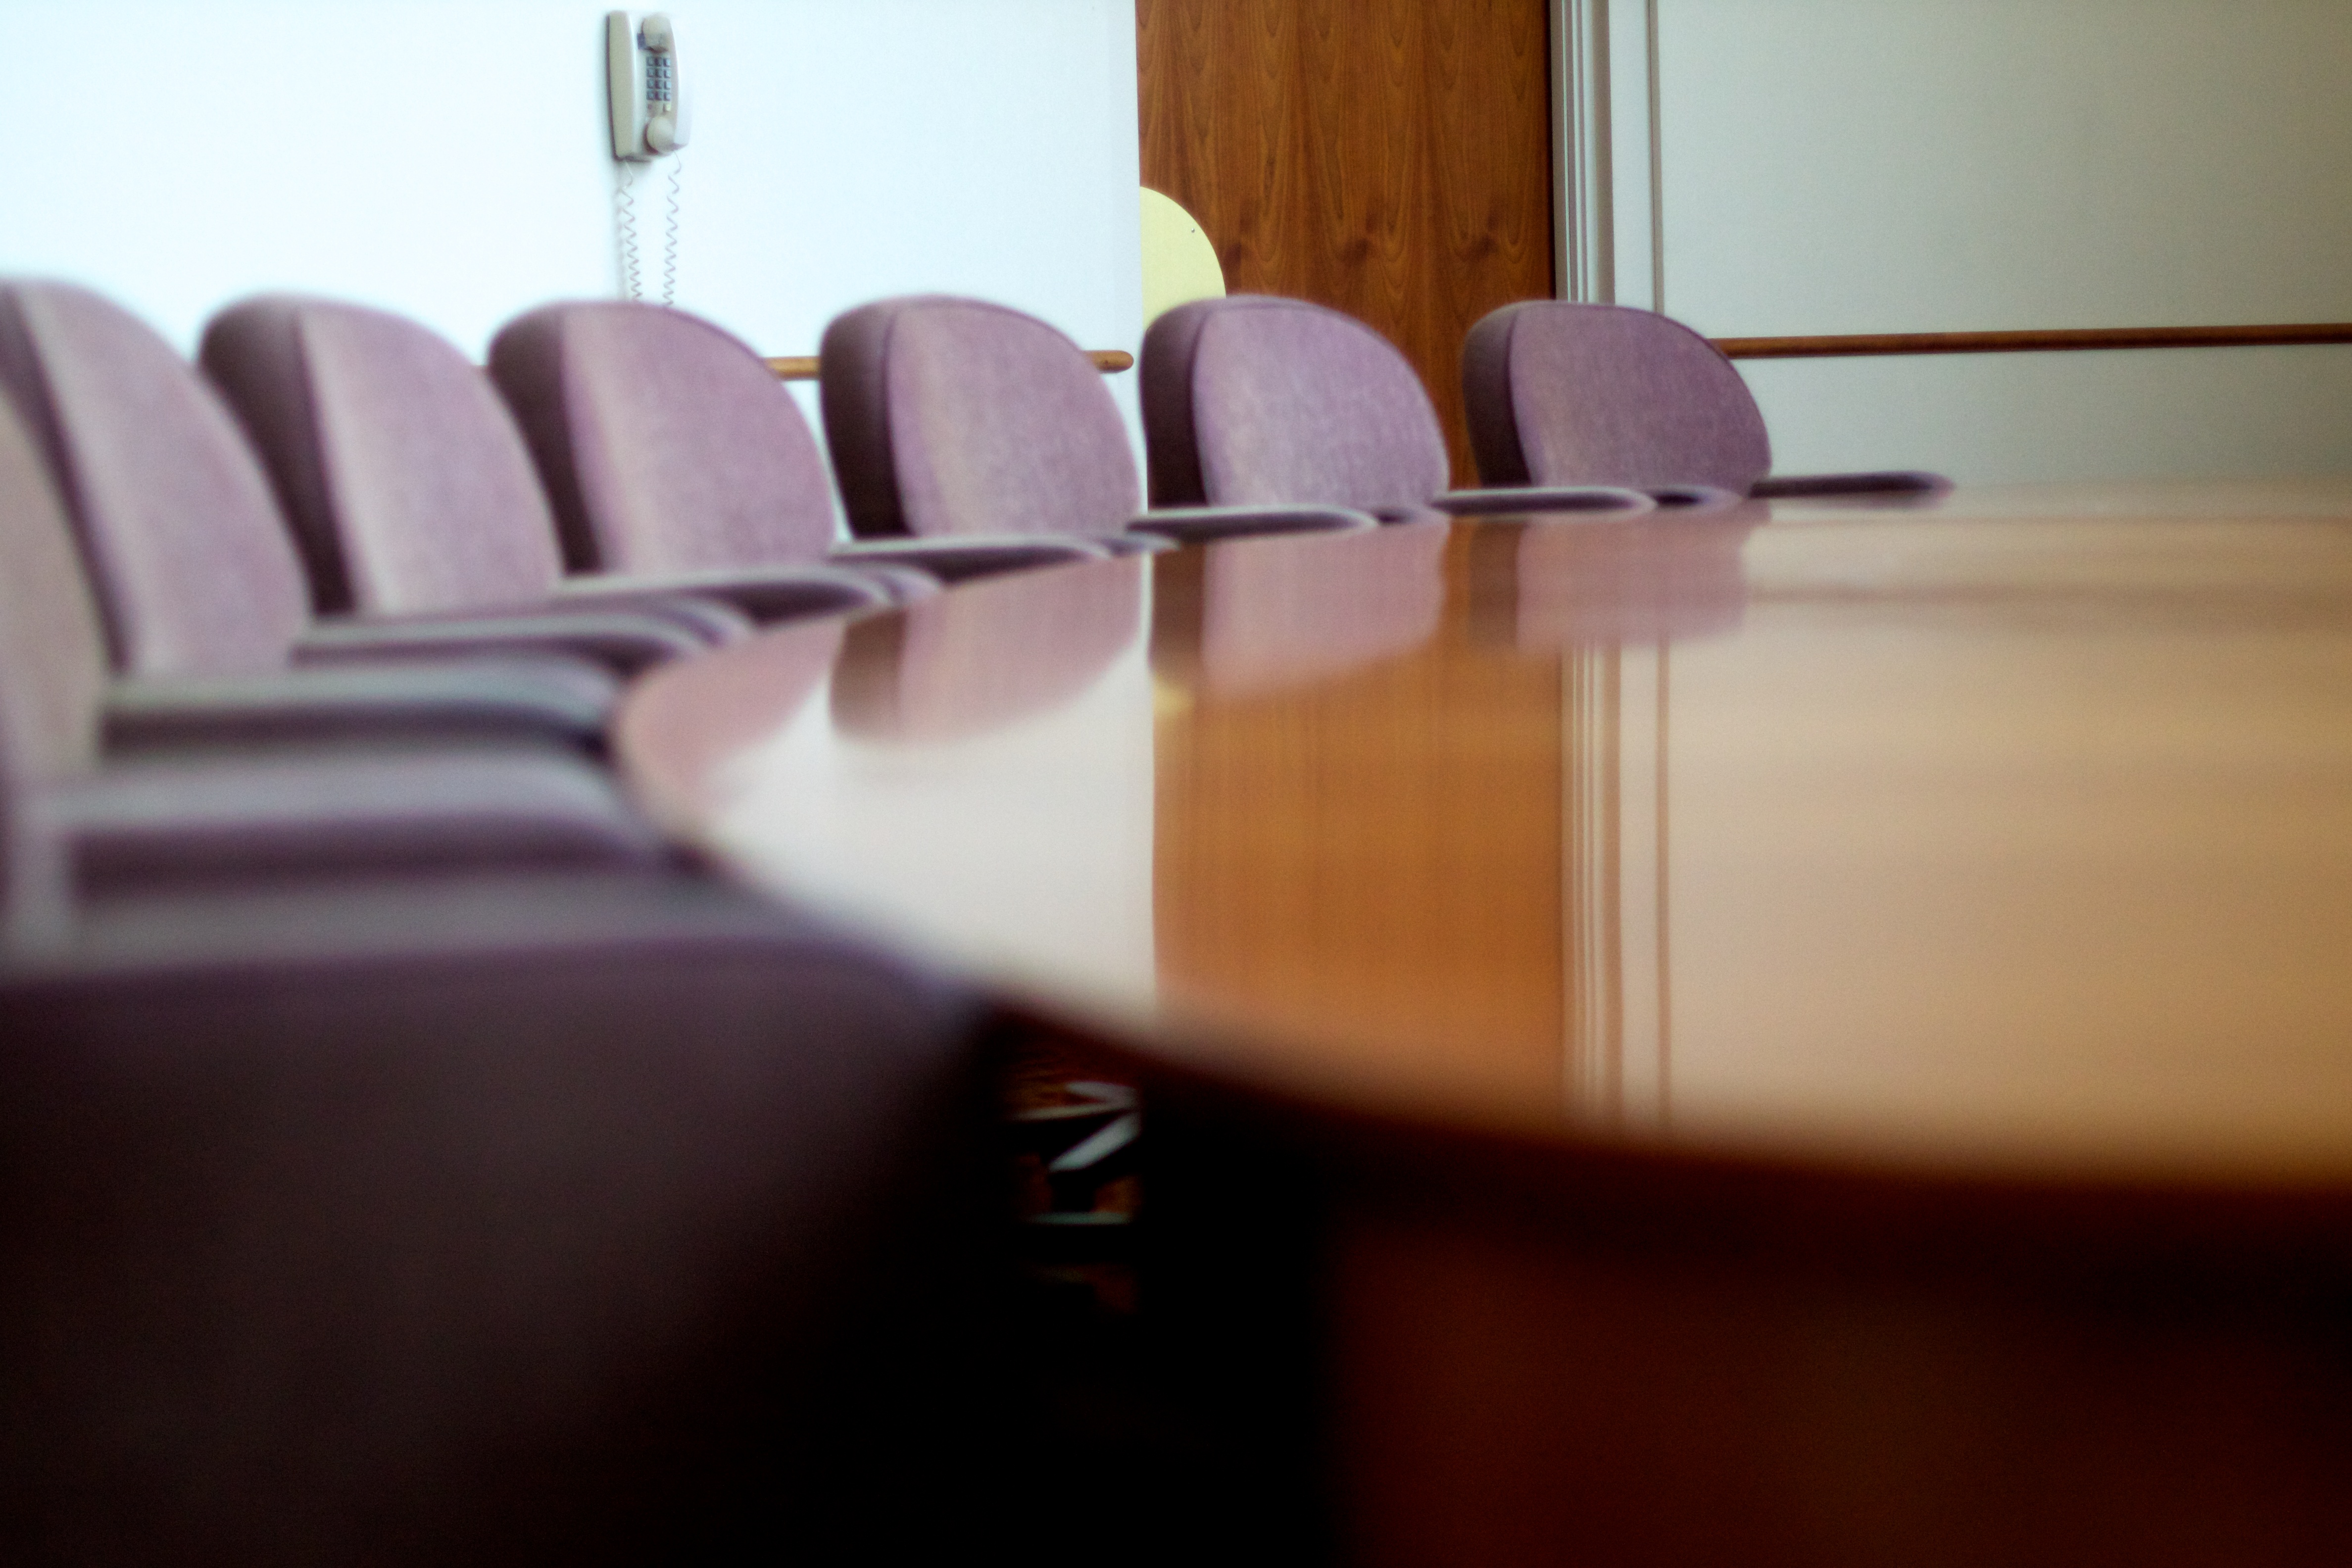
table, furniture, lighting, interior design, shape, 2010365, nmc, madison, nmc2011